Andrzej Suski

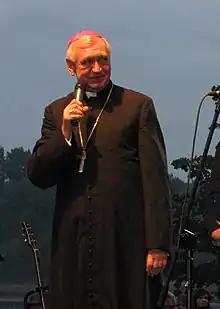
Suski in June 2008

Andrzej Wojciech Suski (born 24 December 1941) is a retired Polish Roman Catholic prelate who served as the first Bishop of Toruń from 1992 to 2017. Prior to that, he was Auxiliary Bishop of the Diocese of Płock from 1986.